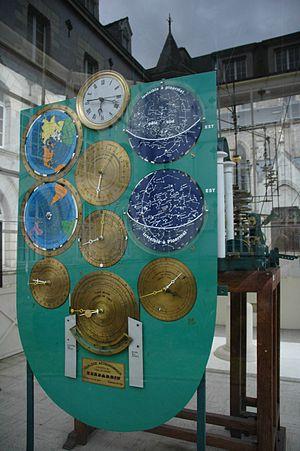
Ploërmel (Morbihan, France) - Horloge astronomique construite entre 1850 et 1855 par le frère Bernardin Morin (1812-1876), protégée par un kiosque vitré dans la cour de la Maison-Mère des Frères de Ploërmel (actuel Lycée La Mennais).
L'horloge astronomique de Ploërmel est une horloge astronomique installée à Ploërmel en France.
chronologie de la Bretagne